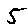
Label: 5